Wedge-tailed eagle

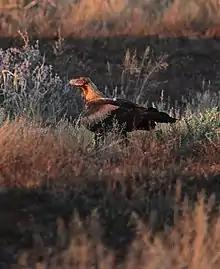
A juvenile in the Northern Territory, notable for paler areas on the wing coverts and nape as well as for a browner overall hue.

The female wedge-tailed eagle is one of the world's largest eagles. Its nearest rival in Australia for size is some 15 per cent smaller linearly and 25 per cent lighter in weight. As is typical in birds of prey, the female is larger than the male. Although a few individual females are larger by only a small amount, they average up to 33 per cent larger. A full-grown female weighs between , while the smaller males weigh . Total length varies between and the wingspan typically is between . In 1930, the average weight and wingspans of 43 birds were and . The same average figures for a survey of 126 eagles in 1932 were and , respectively.